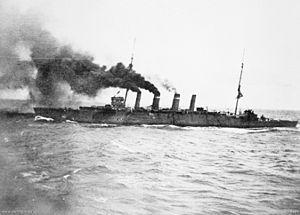
Le combat des îles Cocos est une bataille livrée le 9 novembre 1914, pendant la Première Guerre mondiale, dans l'océan Indien, au large des îles Cocos, entre le croiseur de la Royal Australian Navy HMAS Sydney, commandé par le capitaine de frégate John C.T. Glossop, et le croiseur léger de la Marine impériale allemande SMS Emden, commandé par le korvettenkapitän Karl von Müller.